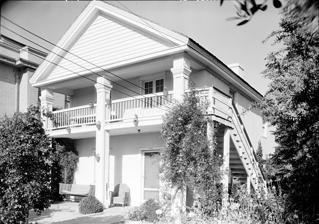
Building: Josiah Merritt Adobe
Country: United States of America
Year built: 1852
Historic house in California, United States United States historic place Josiah Merritt Adobe U.S. National Register of Historic Places Show map of Monterey Peninsula Show map of California Show map of the United States Location 386 Pacific St., Monterey, California Coordinates 36°36′2″N 121°53′45″W / 36.60056°N 121.89583°W / 36.60056; -121.89583 Area 1 acre (0.40 ha) Built 1852 Architectural style Mixed (more Than 2 Styles From Different Periods) NRHP reference No. 77000311 Added to NRHP November 22, 1977 The Josiah Merritt Adobe , located at 386 Pacific St. in Monterey, California and also known as Merritt House , is a historic house that is listed on the National Register of Historic Places . It was built in 1830 and is architecturally significant as perhaps the only example of Greek Revival temple form architecture applied to an adobe building in Mexican California.  The Benicia State Capitol Building (California State Landmark #153) included the Greek temple format but is made of stone or masonry.  The building was documented by the Historic American Buildings Survey in 1936. It was listed on the National Register of Historic Places in 1977. In 1979 the house was developed into a small hotel. References